Arthur O'Neill

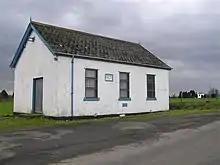
O'Neill Memorial Hall in Dunnygarran, South Antrim, built in 1926

O'Neill fought in the First World War as a captain in "A" Squadron 2nd Life Guards. He was killed in action at Klein Zillebeke ridge on 6 November 1914, aged 38, the first MP to be killed in the conflict. He is commemorated on the Menin Gate in Ypres. O'Neill is also commemorated on Panel 8 of the Parliamentary War Memorial in Westminster Hall, one of 22 MPs that died during World War I to be named on that memorial. O'Neill is one of 19 MPs who fell in the war who are commemorated by heraldic shields in the Commons Chamber. A further act of commemoration came with the unveiling in 1932 of a manuscript-style illuminated book of remembrance for the House of Commons, which includes a short biographical account of the life and death of O'Neill.